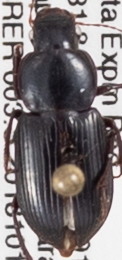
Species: Discoderus robustus
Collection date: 2018-10-10
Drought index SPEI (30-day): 1.382
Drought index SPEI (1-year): -0.656
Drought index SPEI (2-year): -1.45